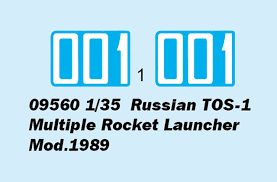
Label: TOS-1